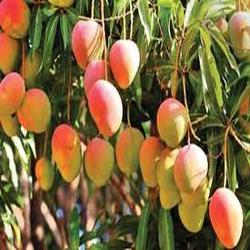
Label: Mango